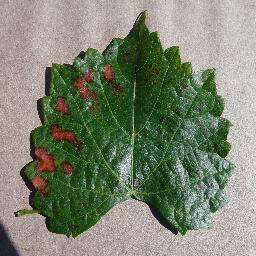
Label: Grape___Esca_(Black_Measles)